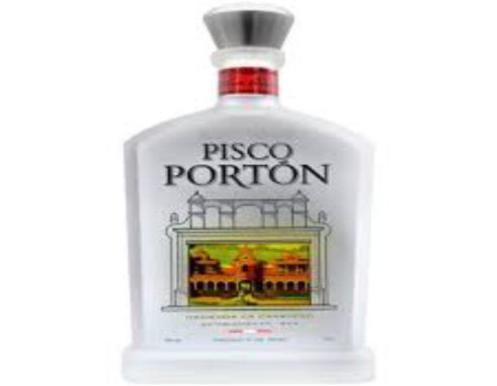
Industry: Food